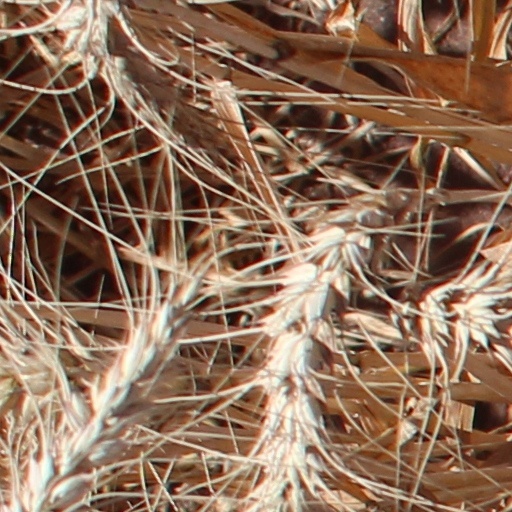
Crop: wheat